Oldsmobile Model M

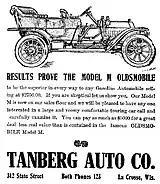
Oldsmobile Model M ad

The Model M was equipped with a side-valve, in-line four-cylinder engine developing 36 bhp. The engine was installed in the front, driving the rear wheels through a transmission shaft. The gearbox had three forward gears, with the gearshift lever positioned to the right of the driver. The limousine body style was replaced with the touring sedan which was more popular, while the retail price remained at US$2,750 ($ in dollars ) It was entered in the Glidden Reliability Tour and won the competition.